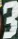
Number: 3